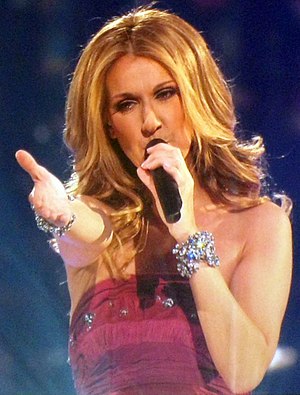
Céline Dion / Diskografi (album)
Dion synger "Taking Chances" i "Celine Dion Taking Chances Tour" koncert på Bell Centre, Montreal, Canada August 19, 2008.
Céline Marie Claudette Dion er en canadisk sangerinde. Hun anses som en af verdens største stjerner. I 2004 modtog Céline Diamond-prisen ved World Music Awards for at være den bedst sælgende sangerinde nogensinde, samt for hendes betydning for musikken. På daværende tidspunkt havde hun solgt 175 millioner albums. I 2020 anslås salget at have passeret 300 millioner